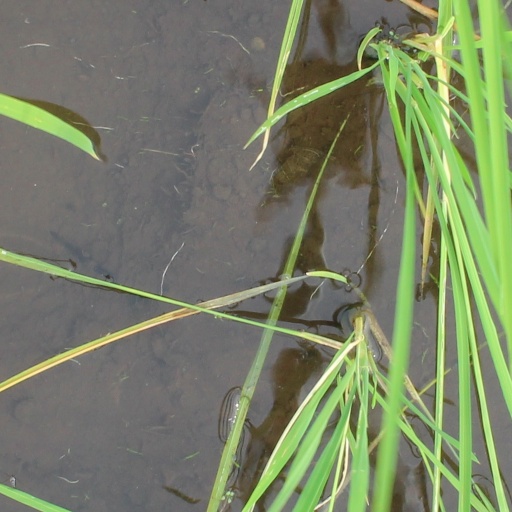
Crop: rice